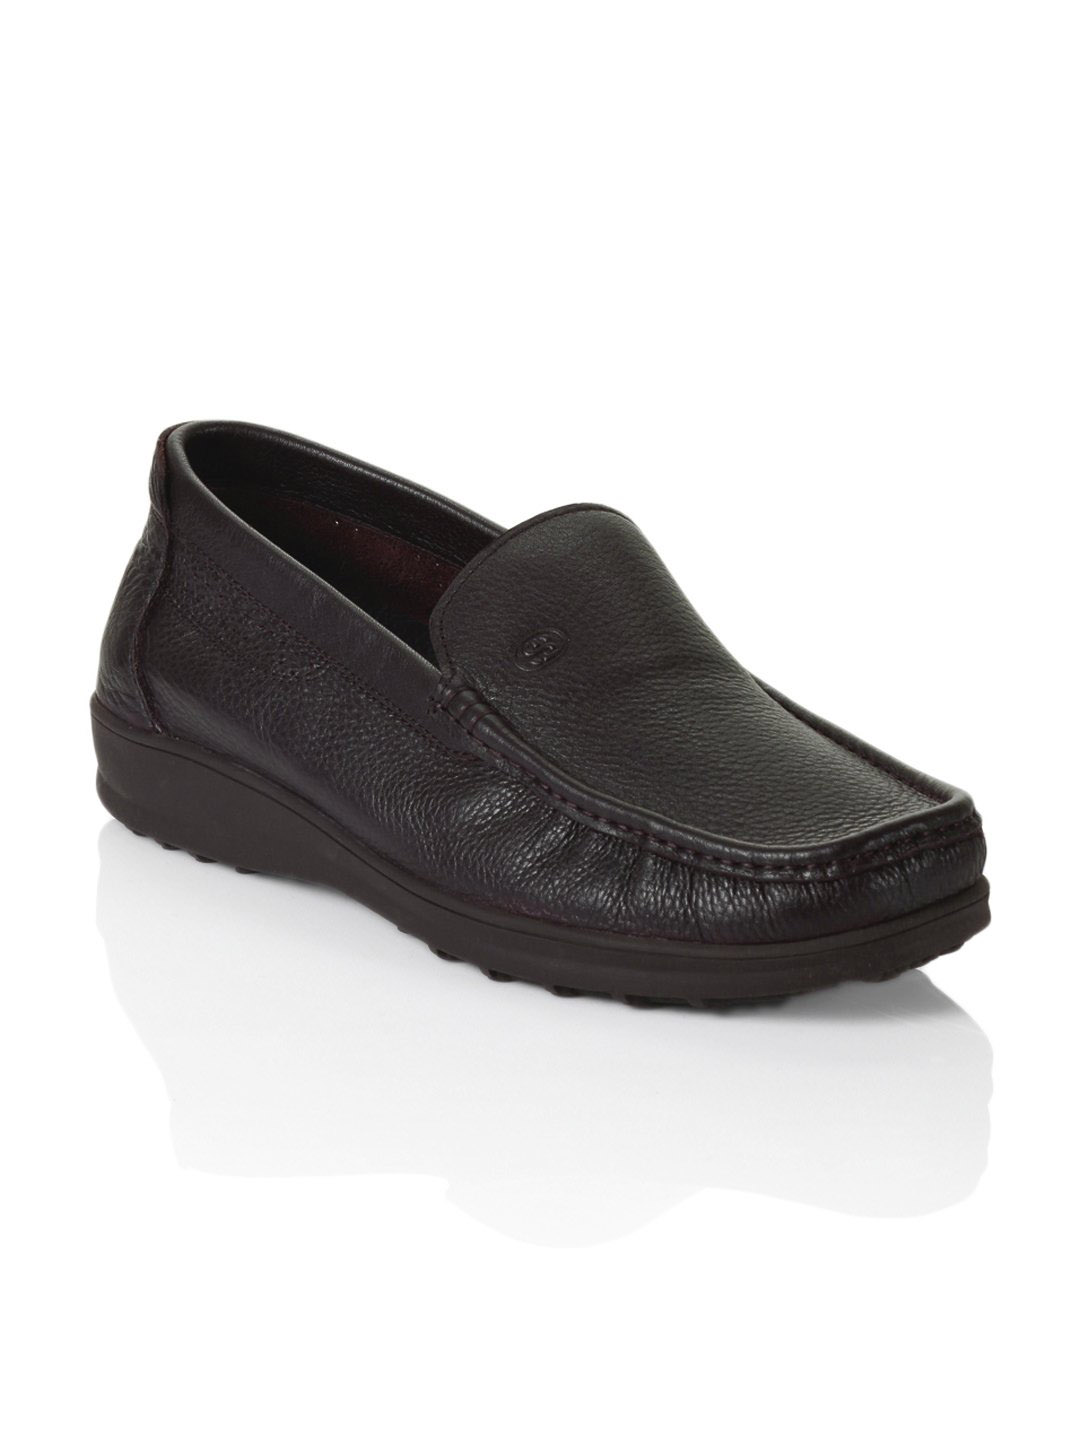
Cobblerz Men Brown Shoes
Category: Footwear / Shoes / Casual Shoes
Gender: Men
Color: Brown
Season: Winter 2012
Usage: Casual